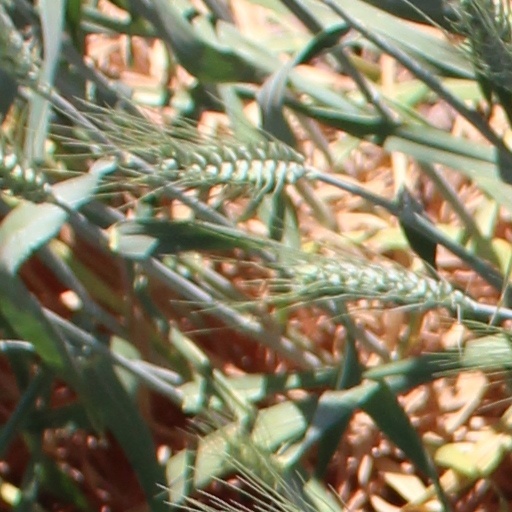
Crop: wheat